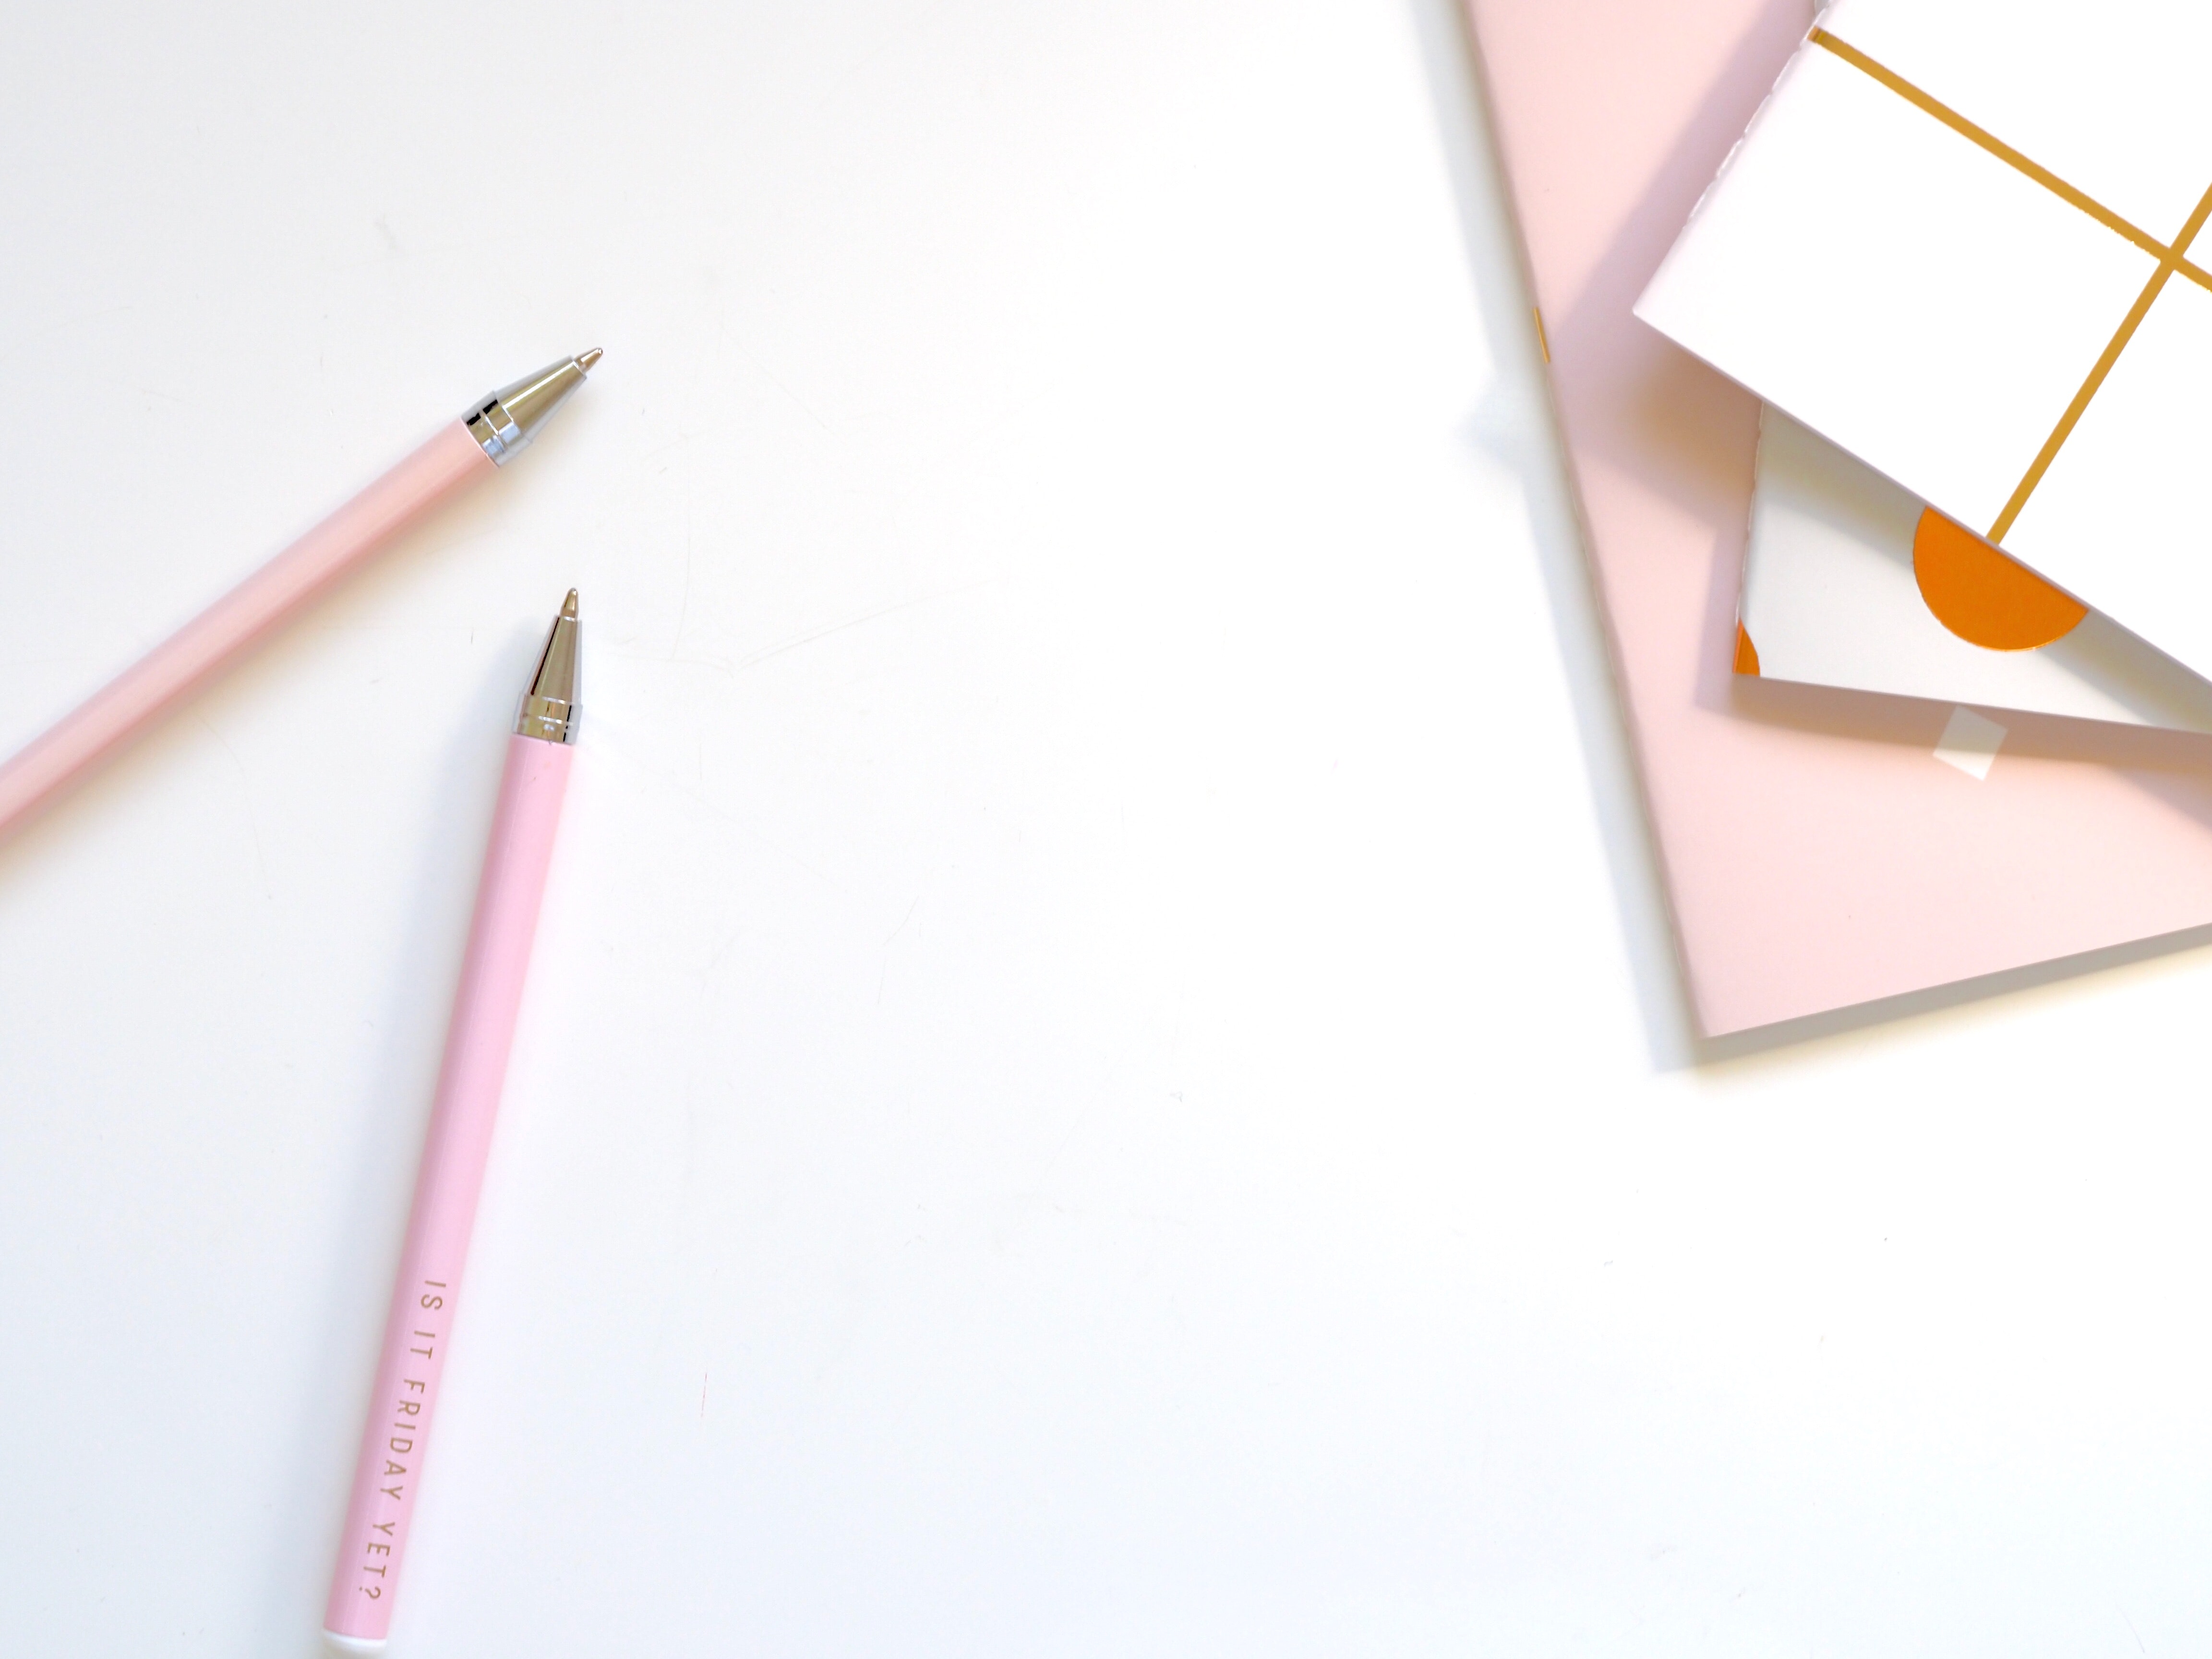
pink, pencil, line, paper, font, stationery, paper product, triangle, drawing